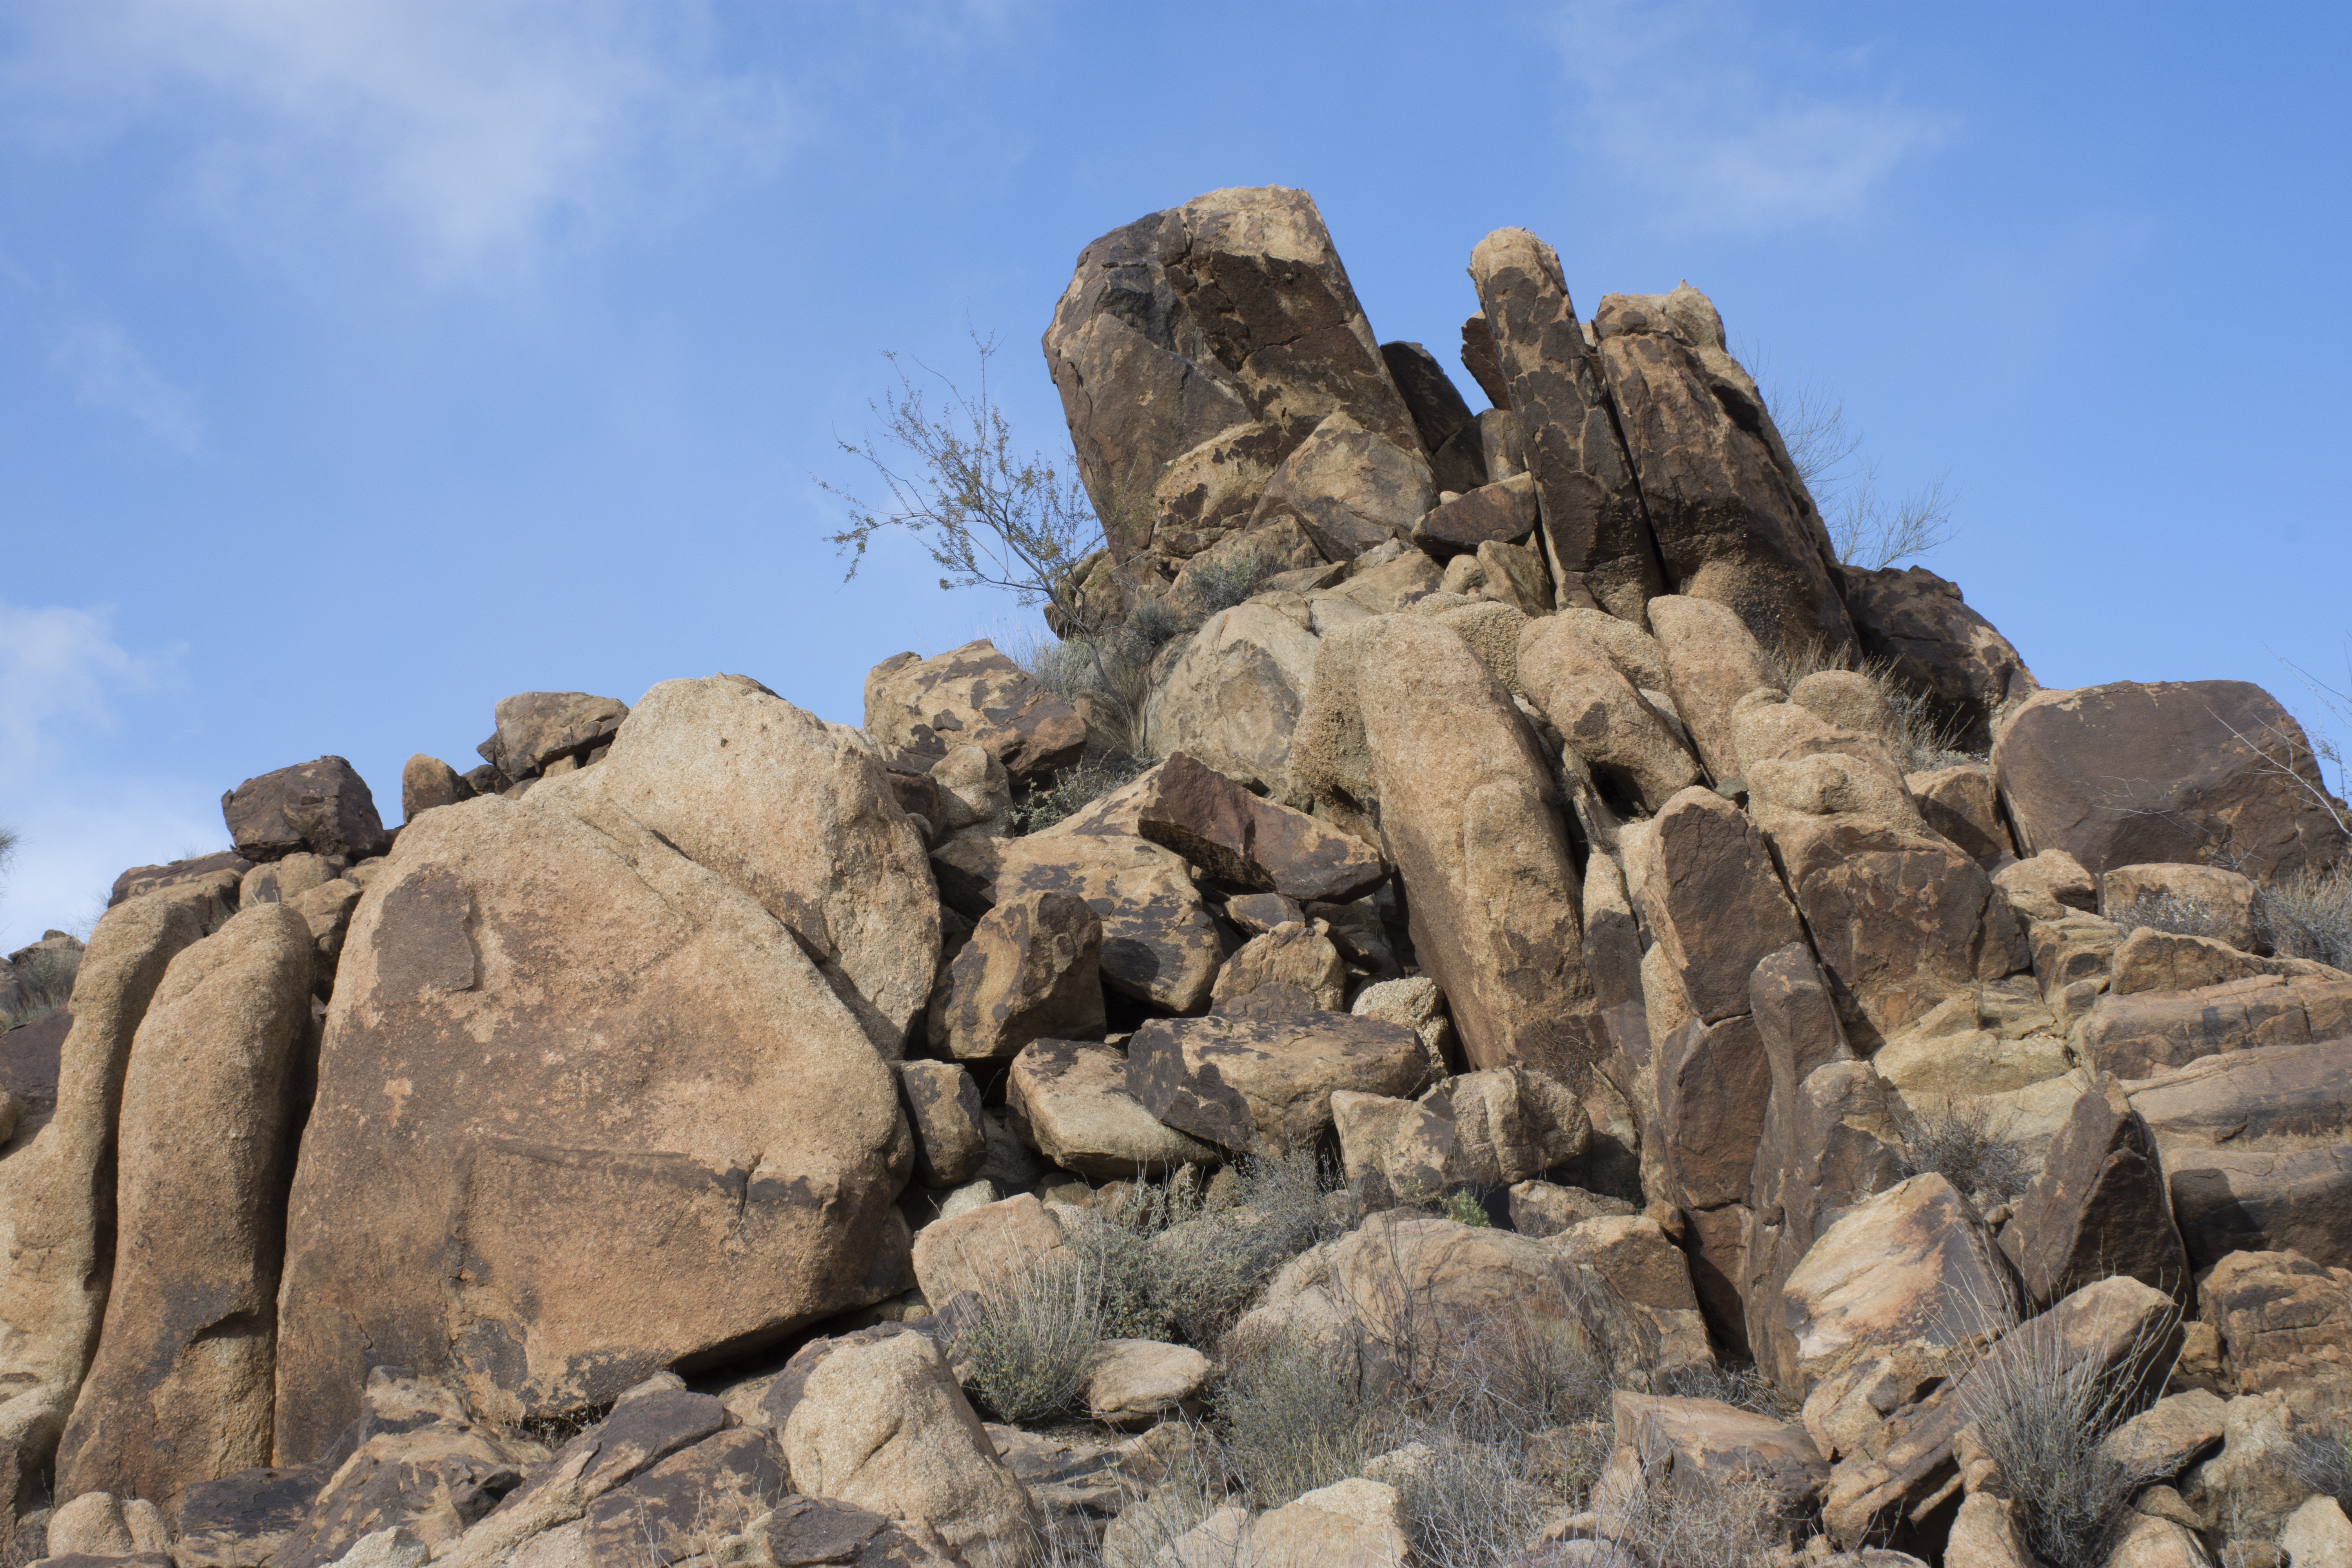
landscape, rock, wilderness, mountain, desert, valley, formation, cliff, arch, terrain, material, arizona, rocks, stones, geology, outcrop, badlands, boulders, boulder, wadi, monolith, ancient history, mohave county, nothing arizona, mountainous landforms